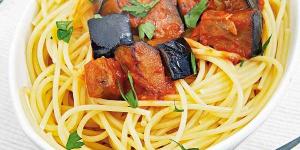
espaguetis con berenjenas y salsa de tomate